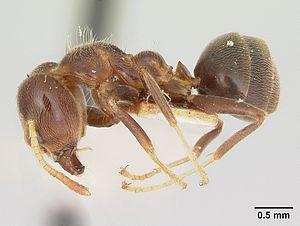
Philidris est un genre d'insectes hyménoptères de la famille des Formicidae.